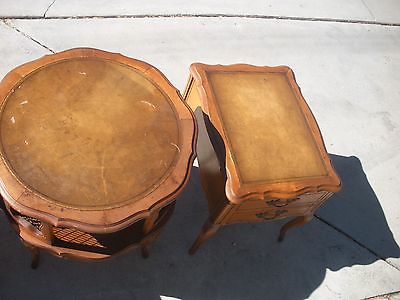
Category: table